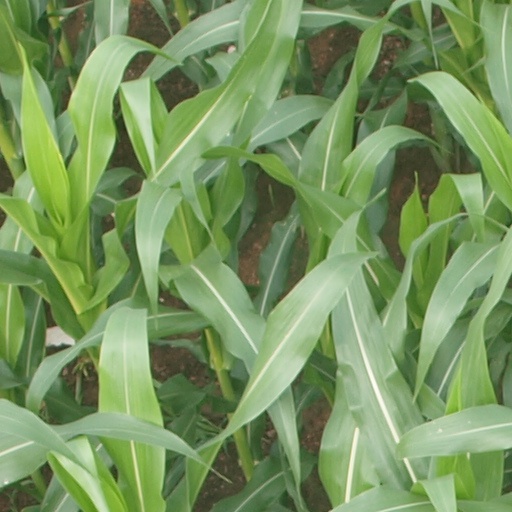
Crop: maize; corn